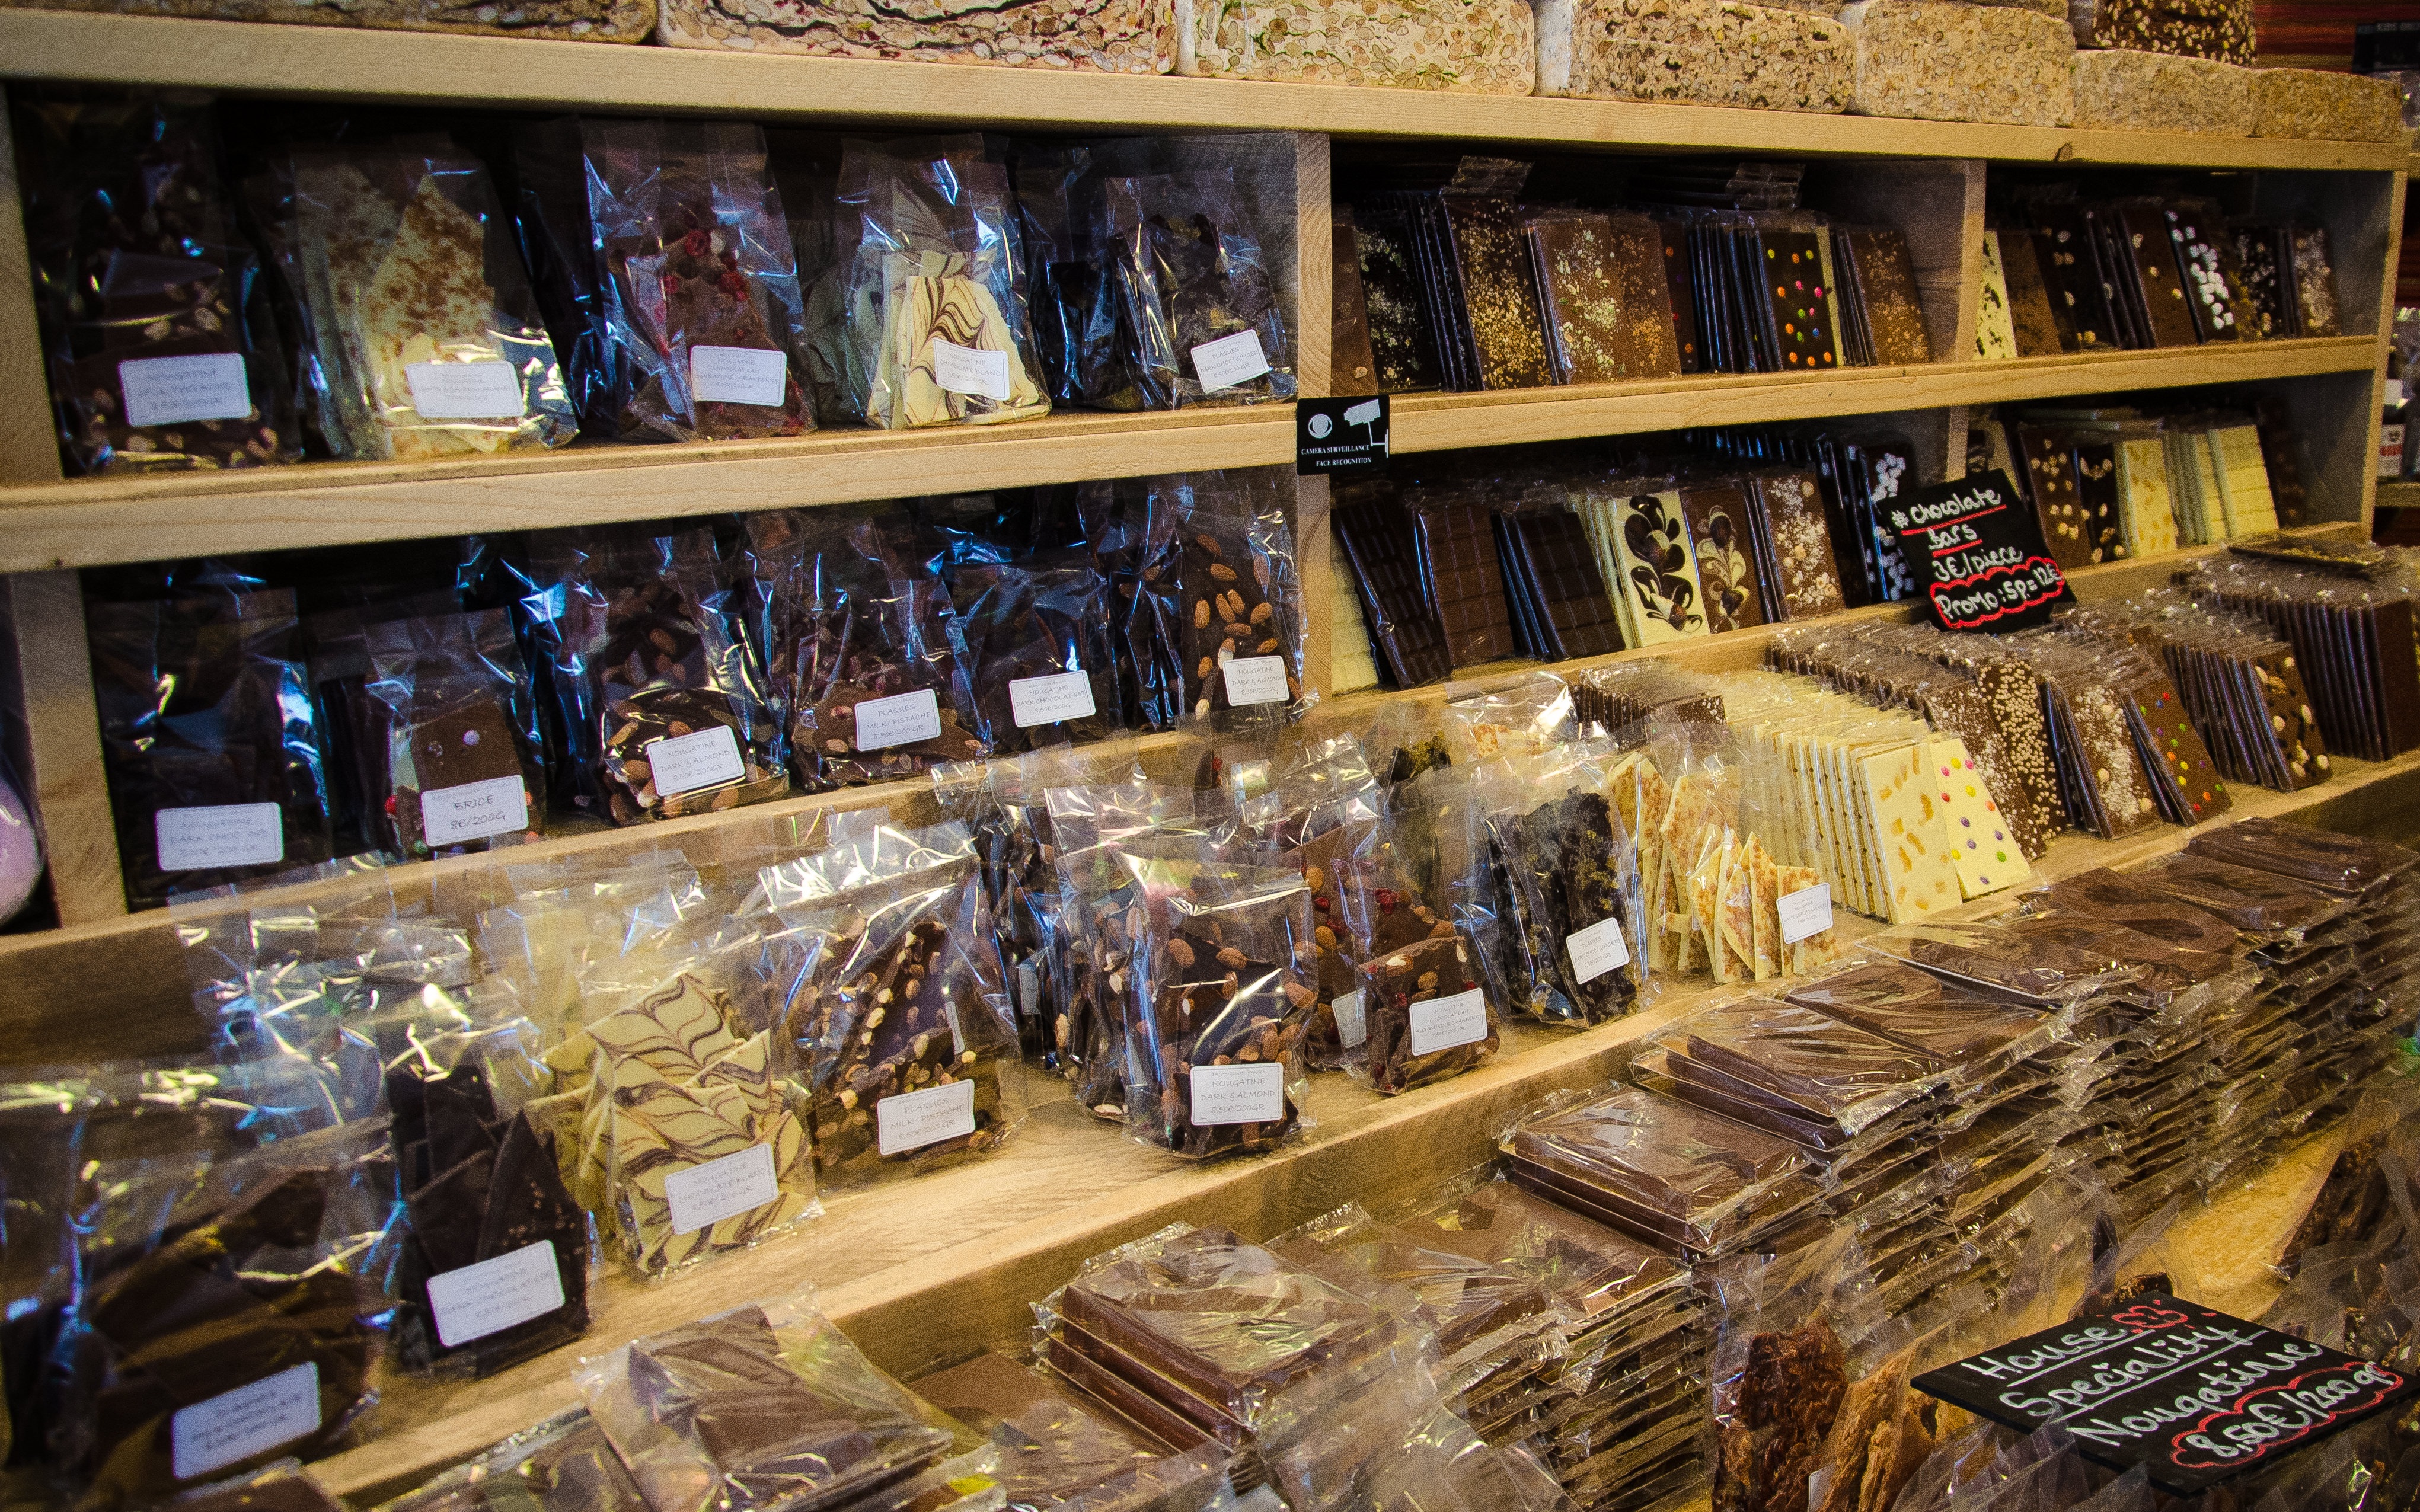
sweet, shop, food, chocolate, dessert, boutique, stall, tasty, tourist attraction, retail